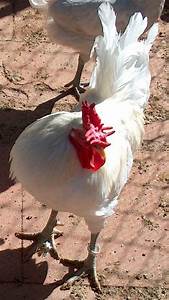
Label: chicken